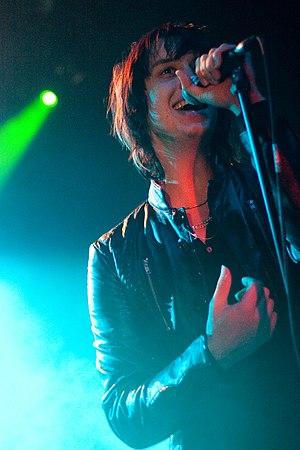
Is This It est le premier album studio du groupe new-yorkais de rock indépendant The Strokes, sorti le 27 août 2001 en Europe, sur le label Rough Trade Records et le 9 octobre 2001 aux États-Unis, sur le label RCA. Il fait suite à leur premier EP The Modern Age, publié quelques mois plus tôt. Julian Casablancas écrit et compose seul quasiment tous les morceaux et le groupe commence à enregistrer en mars 2001 avec le producteur Gil Norton. Mais leur collaboration est jugée insatisfaisante par la formation et c'est finalement Gordon Raphael, déjà producteur de The Modern Age, qui poursuit l'enregistrement dans un studio à Manhattan.
Julian Fernando Casablancas né le 23 août 1978 est un chanteur, compositeur et musicien américain, créateur et membre du groupe de rock The Strokes.